Caravaggio

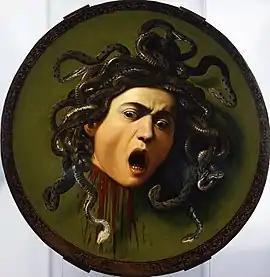
"Medusa", , Uffizi, Florence

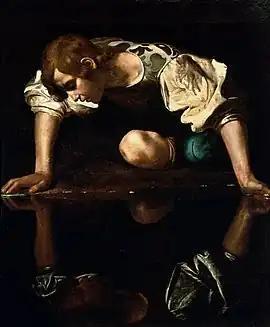
"Narcissus at the Source", 1597–1599, Galleria Nazionale d'Arte Antica, Rome

Already evident was the intense realism or naturalism for which Caravaggio is now famous. He preferred to paint his subjects as the eye sees them, with all their natural flaws and defects, instead of as idealised creations. This allowed a full display of his virtuosic talents. This shift from accepted standard practice and the classical idealism of Michelangelo was very controversial at the time. Caravaggio also dispensed with the lengthy preparations for a painting that were traditional in central Italy at the time. Instead, he preferred the Venetian practice of working in oils directly from the subject—half-length figures and still life. "Supper at Emmaus", from , is a characteristic work of this period demonstrating his virtuoso talent.